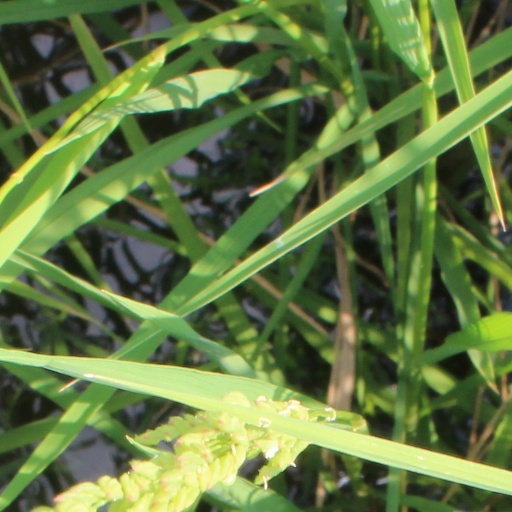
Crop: rice